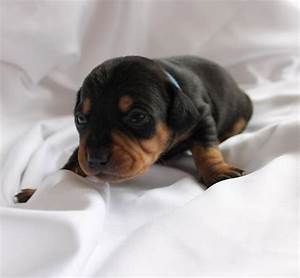
Label: cane